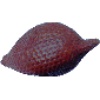
Label: Salak 1